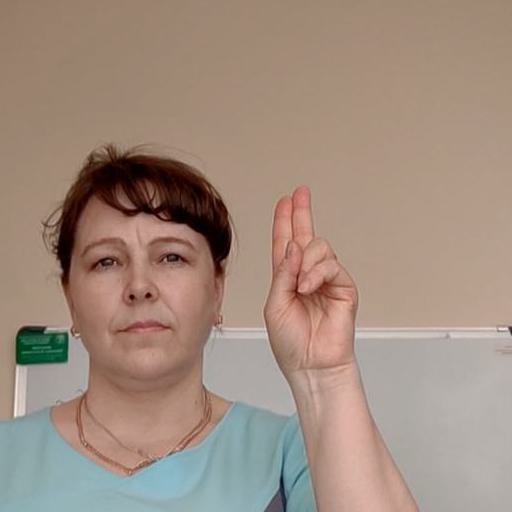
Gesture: two_up